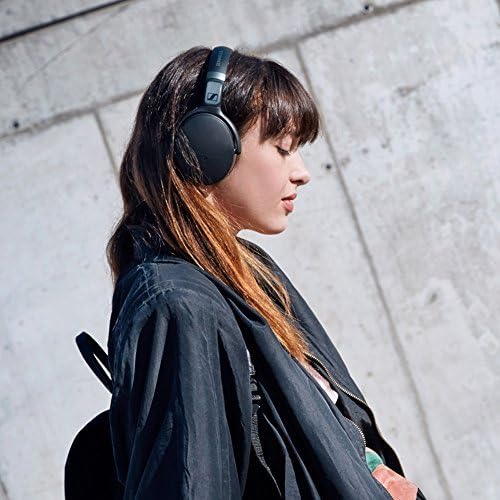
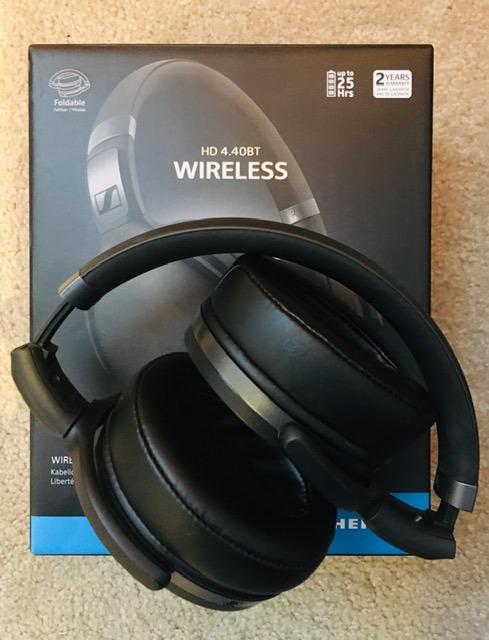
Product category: headphones
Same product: yes